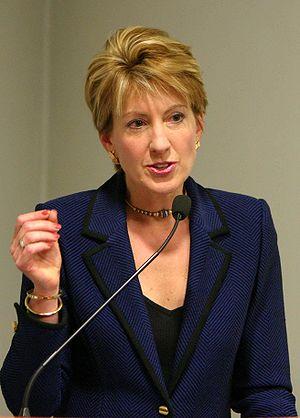
La Convention nationale républicaine de 2008 a lieu du 1ᵉʳ au 4 septembre 2008 au Xcel Energy Center à Saint Paul aux États-Unis. Elle est chargée de désigner officiellement John McCain comme candidat du Parti républicain à l'élection présidentielle de 2008. Le candidat doit recueillir plus de 1 191 délégués pour remporter la nomination. La convention devait recevoir plus de 45 000 participants dont 15 000 représentants de la presse.
L'Élection sénatoriale américaine de 2010 en Californie a eu lieu le 2 novembre 2010, en même que les trente-cinq autres élections sénatoriales américaines dont trois sont des élections partielles, qui visent pour la plupart à remplacer des sénateurs fédéraux de Classe I. La sénatrice démocrate sortante Barbara Boxer, est candidate à sa réélection.